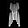
Label: Dress